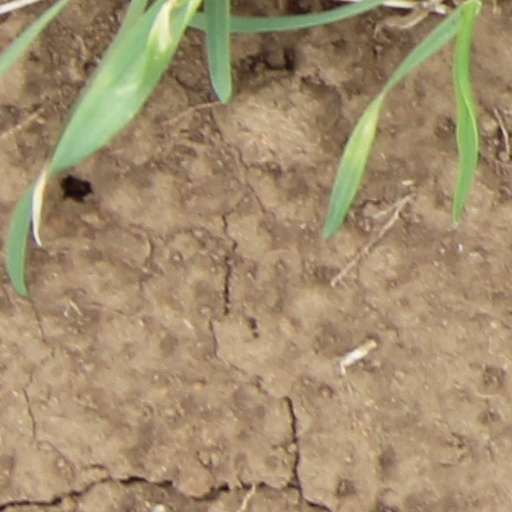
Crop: wheat